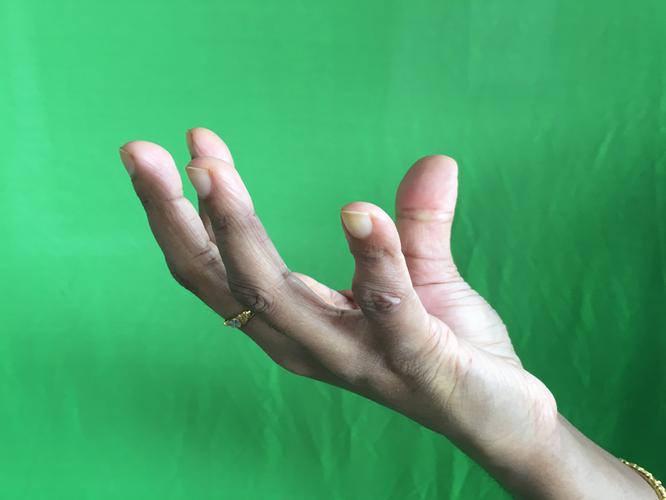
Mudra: Padmakosha
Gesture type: single_hand